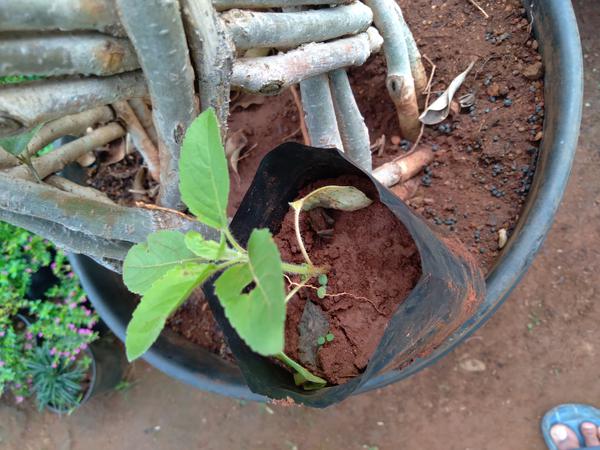
Plant: Tulasi